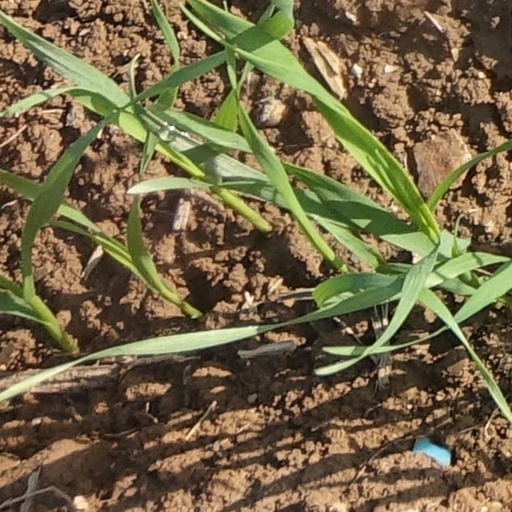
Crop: wheat